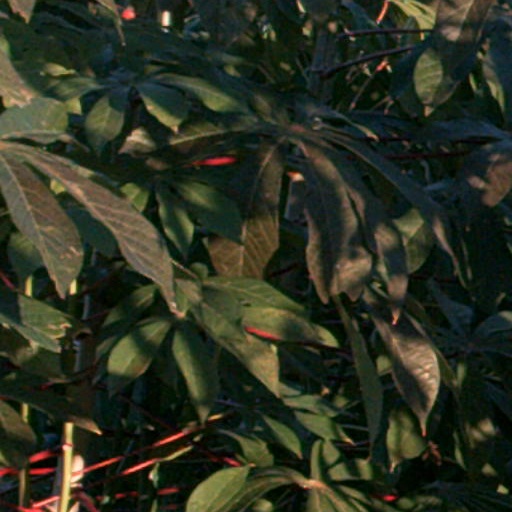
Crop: cassava